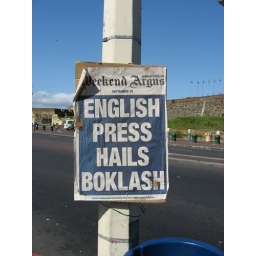
They post daily headlines from the various newspapers on nearly every telephone pole in the city bowl